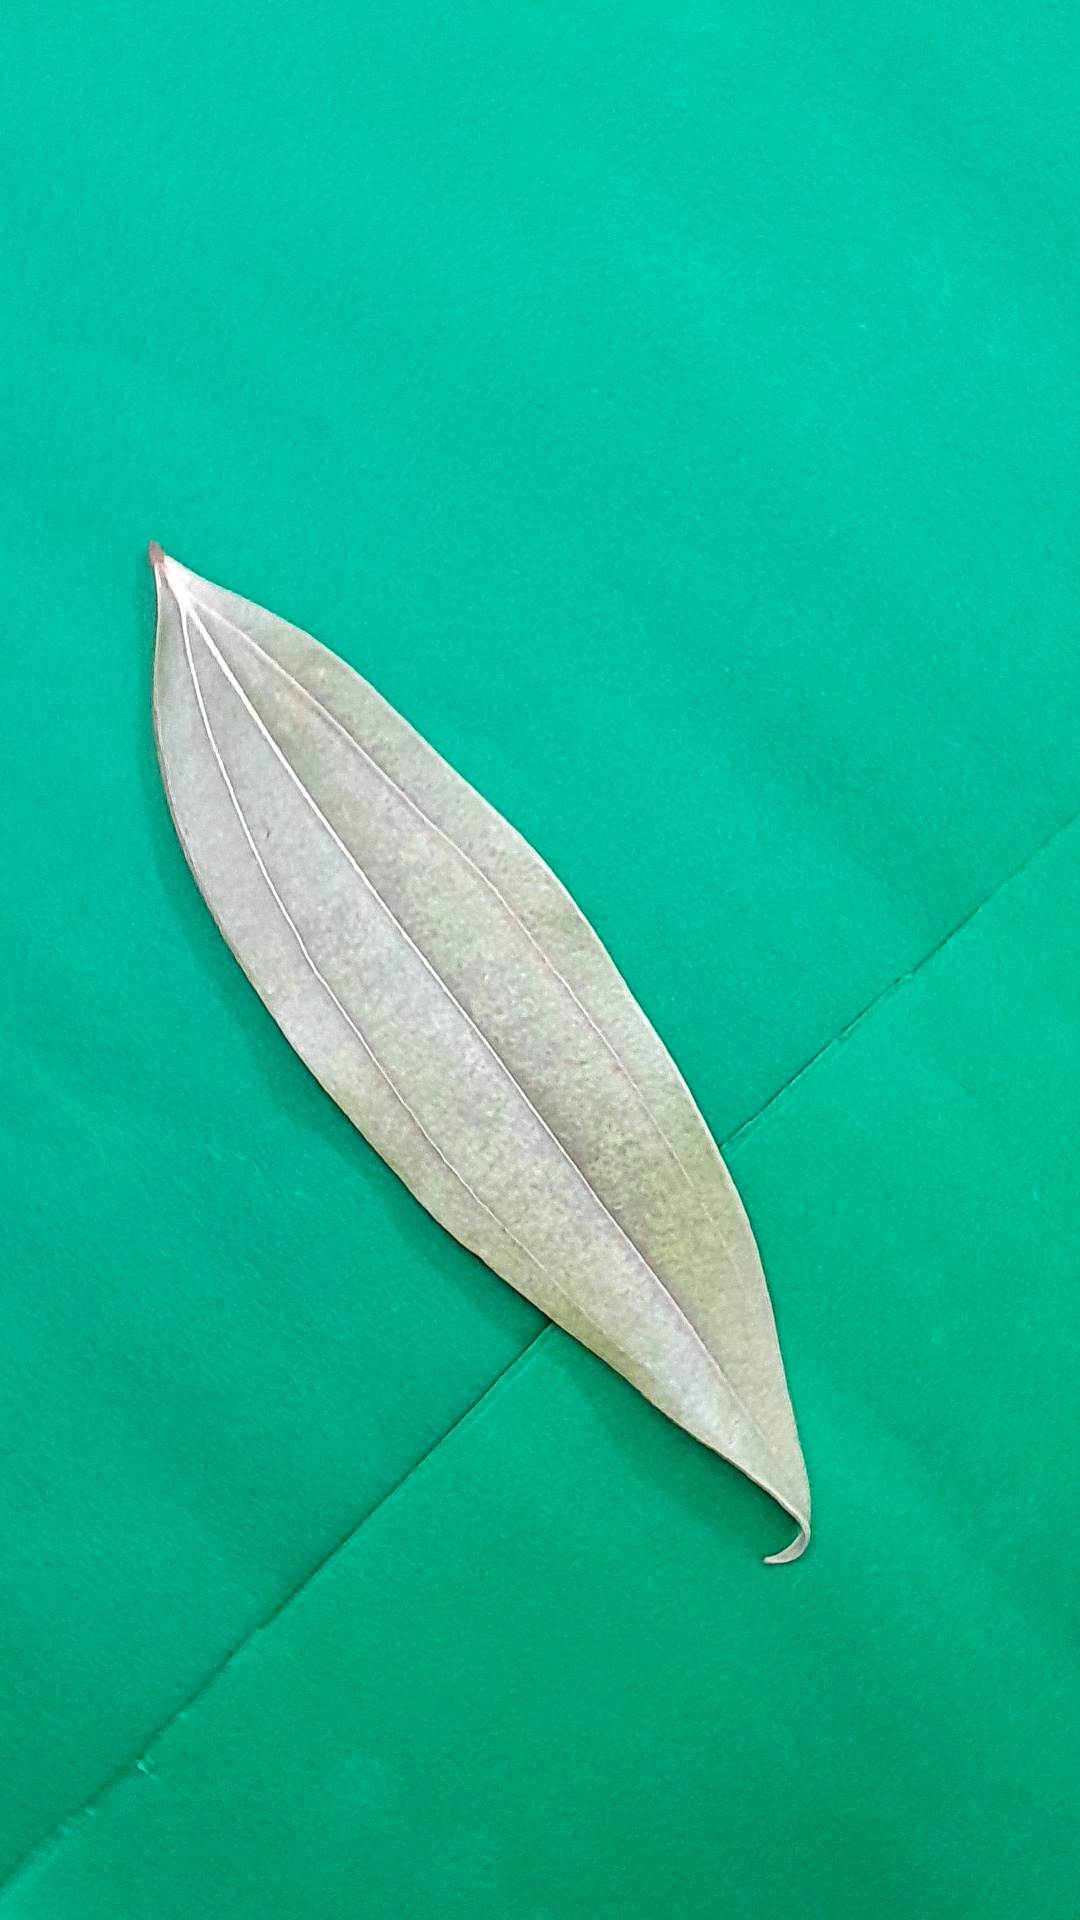
Label: Dry Leaf